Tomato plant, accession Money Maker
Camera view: horizontal (90 deg, fisheye); turntable rotation: 270 degrees
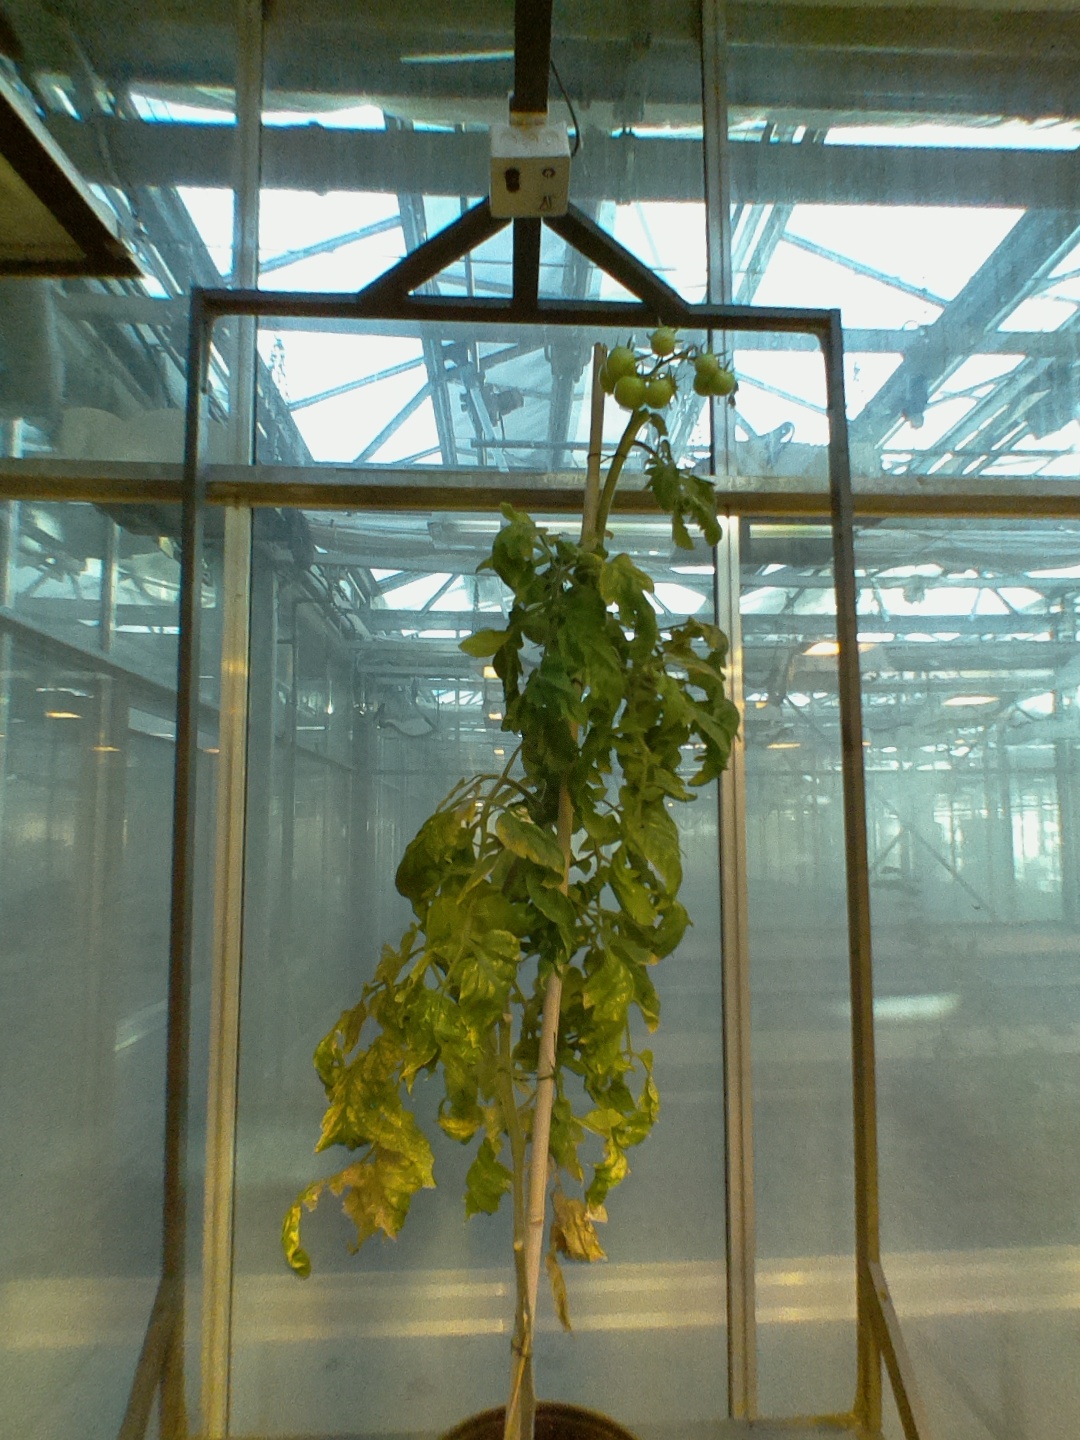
BBCH growth stage 79: 90% -100% of final fruit size